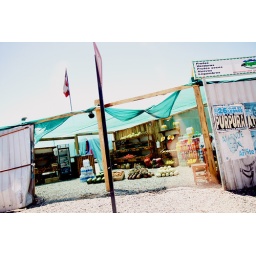
Small fruit market in Calama